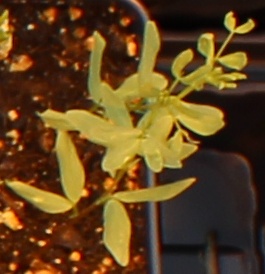
Label: Lentil